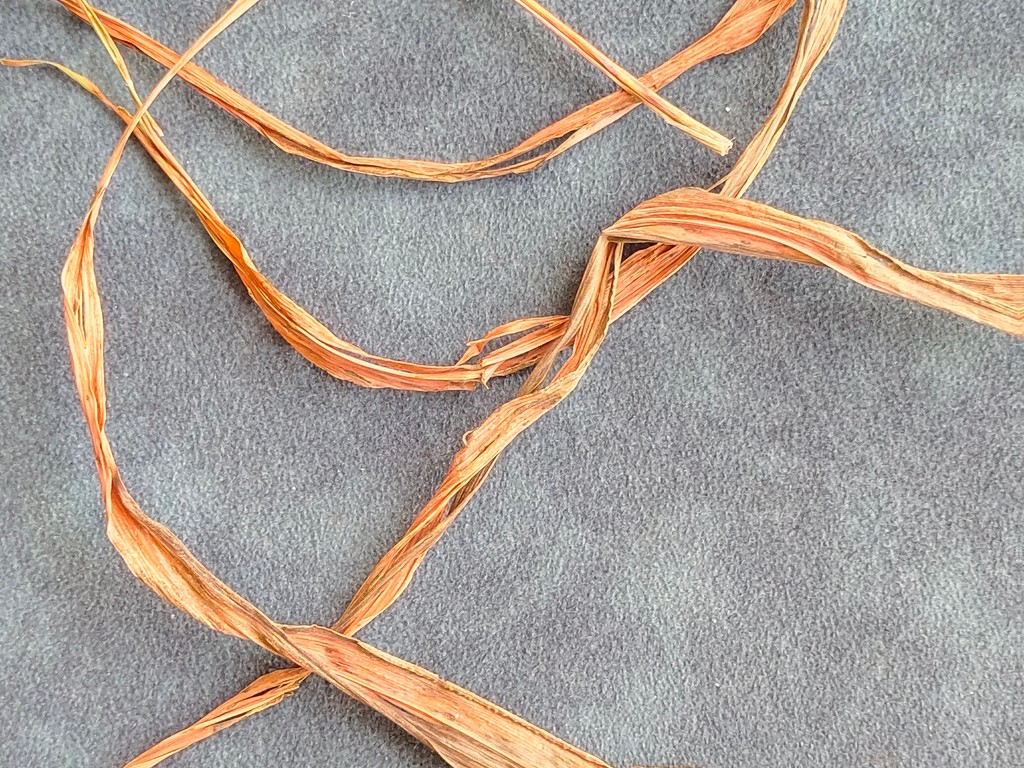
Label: Dried